Polar see-saw

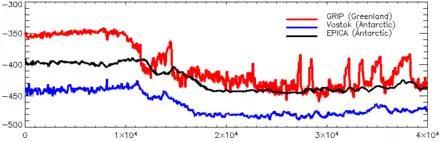
The warming during the Younger Dryas is out of phase between the two hemispheres.

The polar see-saw (also: bipolar seesaw) is the phenomenon that temperature changes in the northern and southern hemispheres may be out of phase. The hypothesis states that large changes, for example when the glaciers are intensely growing or depleting, in the formation of ocean bottom water in both poles take a long time to exert their effect in the other hemisphere. Estimates of the period of delay vary; one typical estimate is 1,500 years. This is usually studied in the context of ice cores taken from Antarctica and Greenland.